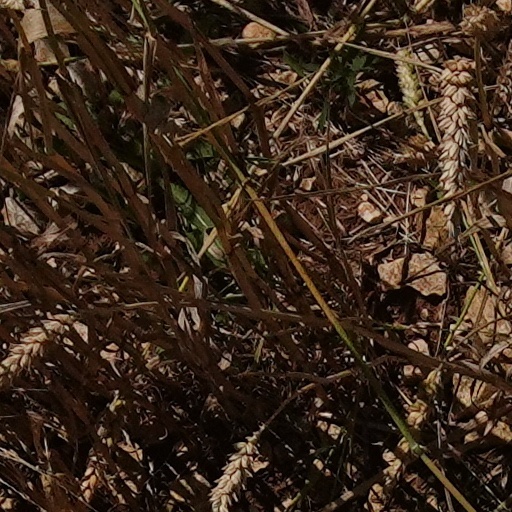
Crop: wheat